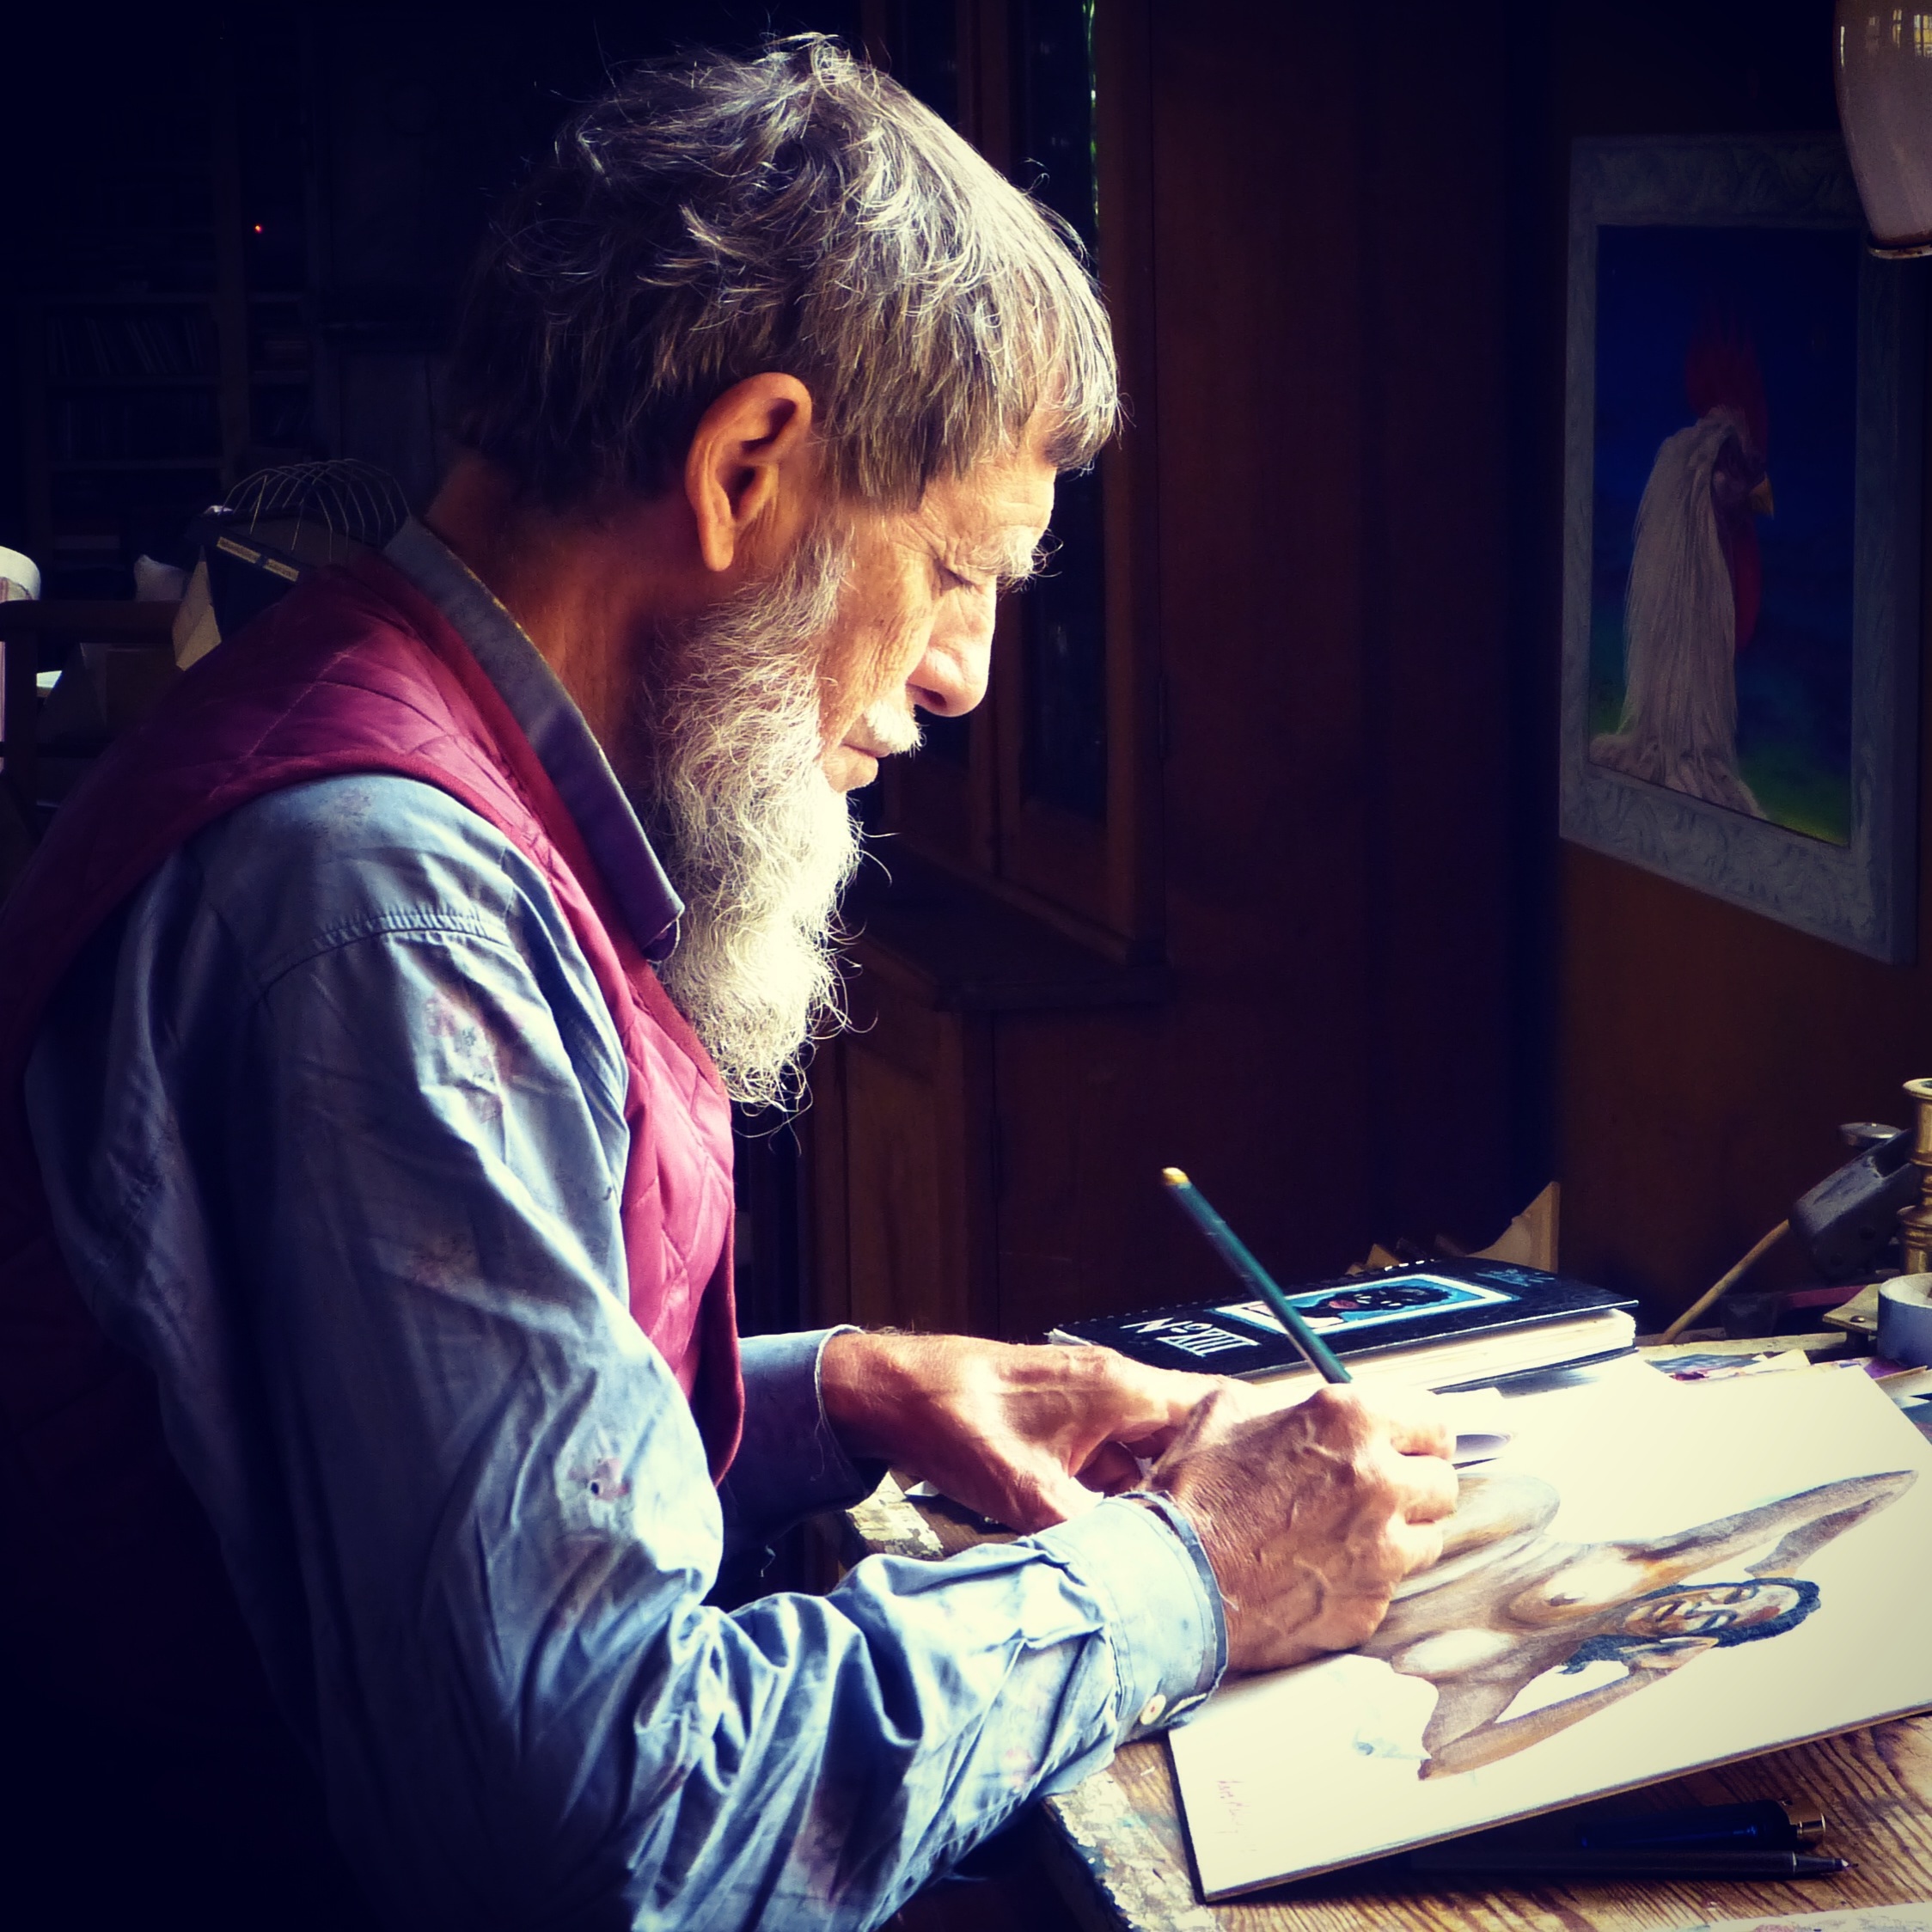
man, person, music, old, artist, musician, painting, art, drawing, elderly, entertainment